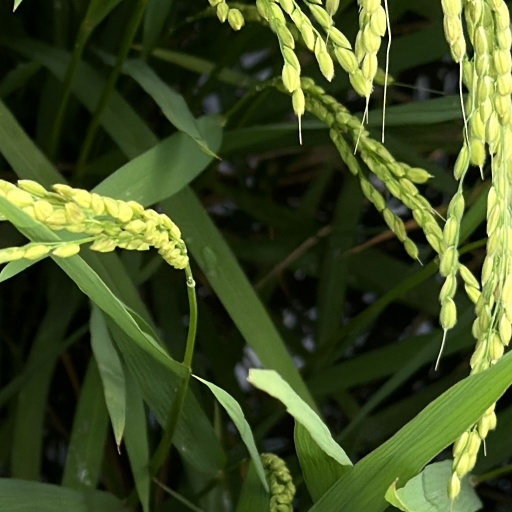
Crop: rice